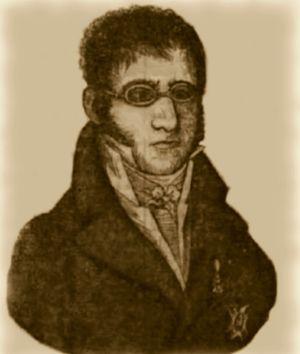
Juan Bautista Arriaza, né à Madrid le 27 février 1770 et mort dans la même ville le 22 janvier 1837, est un poète et diplomate espagnol du néoclassicisme et de l'étape de transition au romantisme.